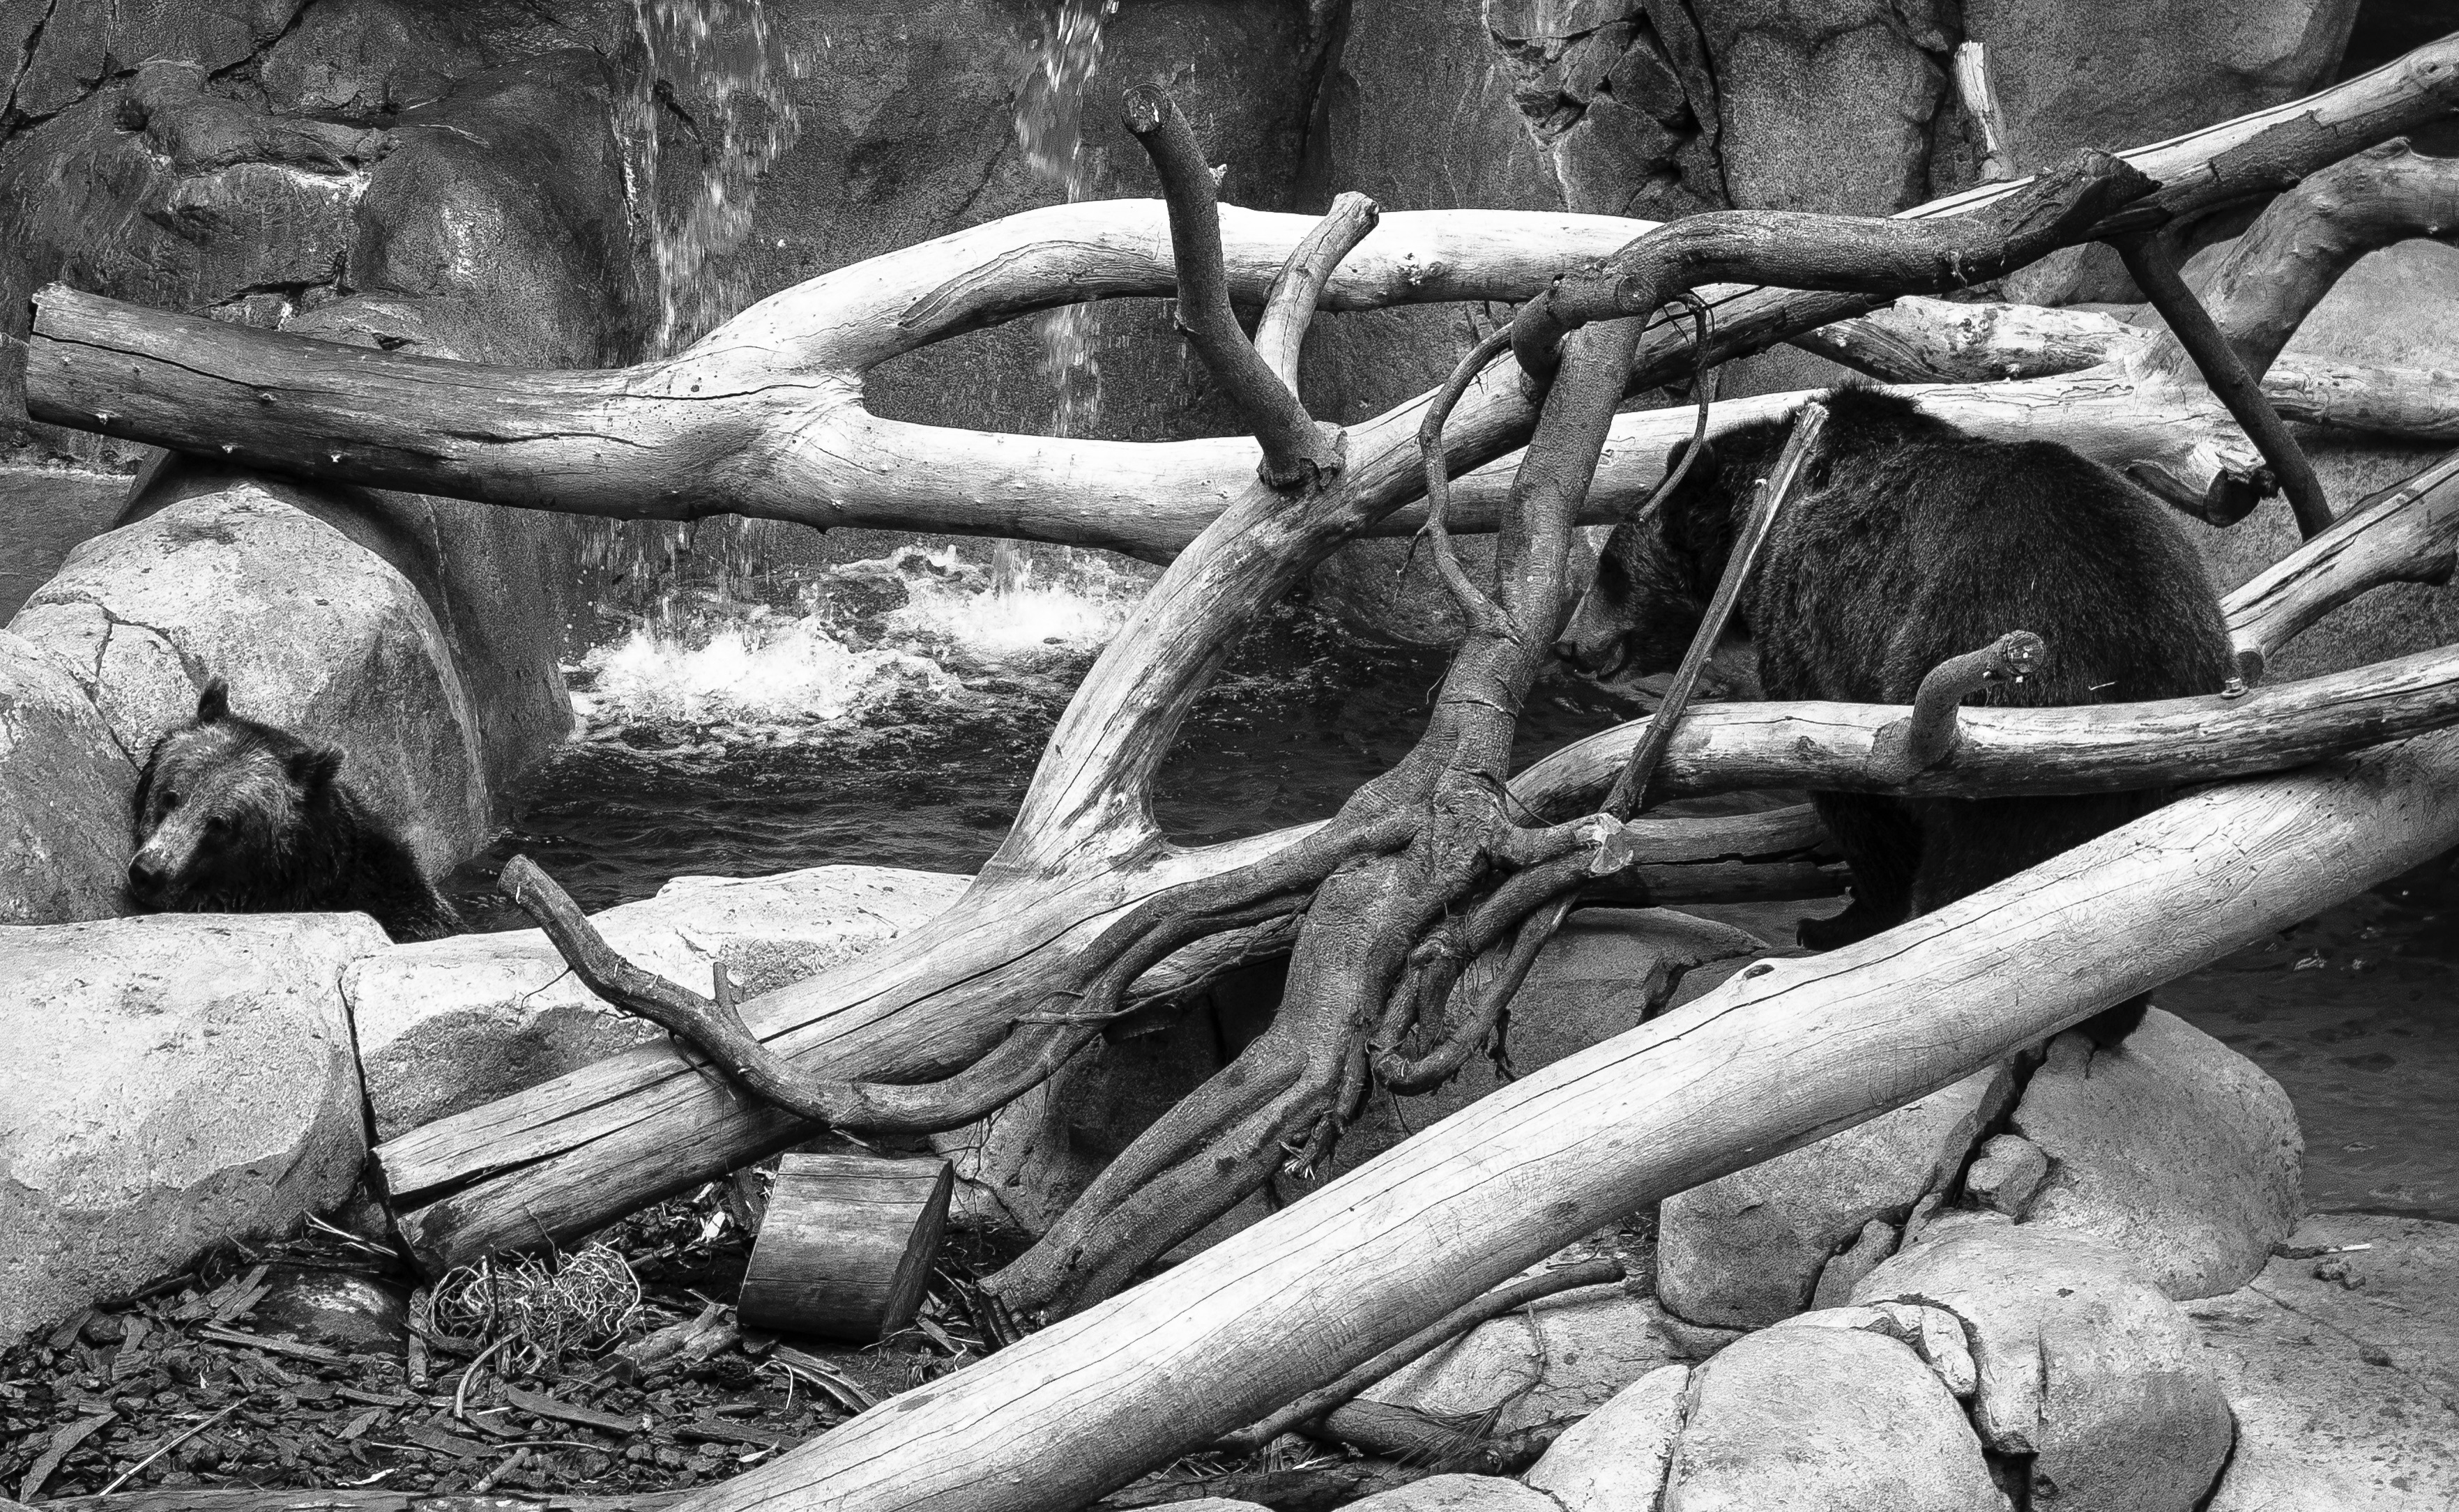
driftwood, tree, branch, black and white, wood, trunk, zoo, monochrome, root, monochrome photography, woody plant